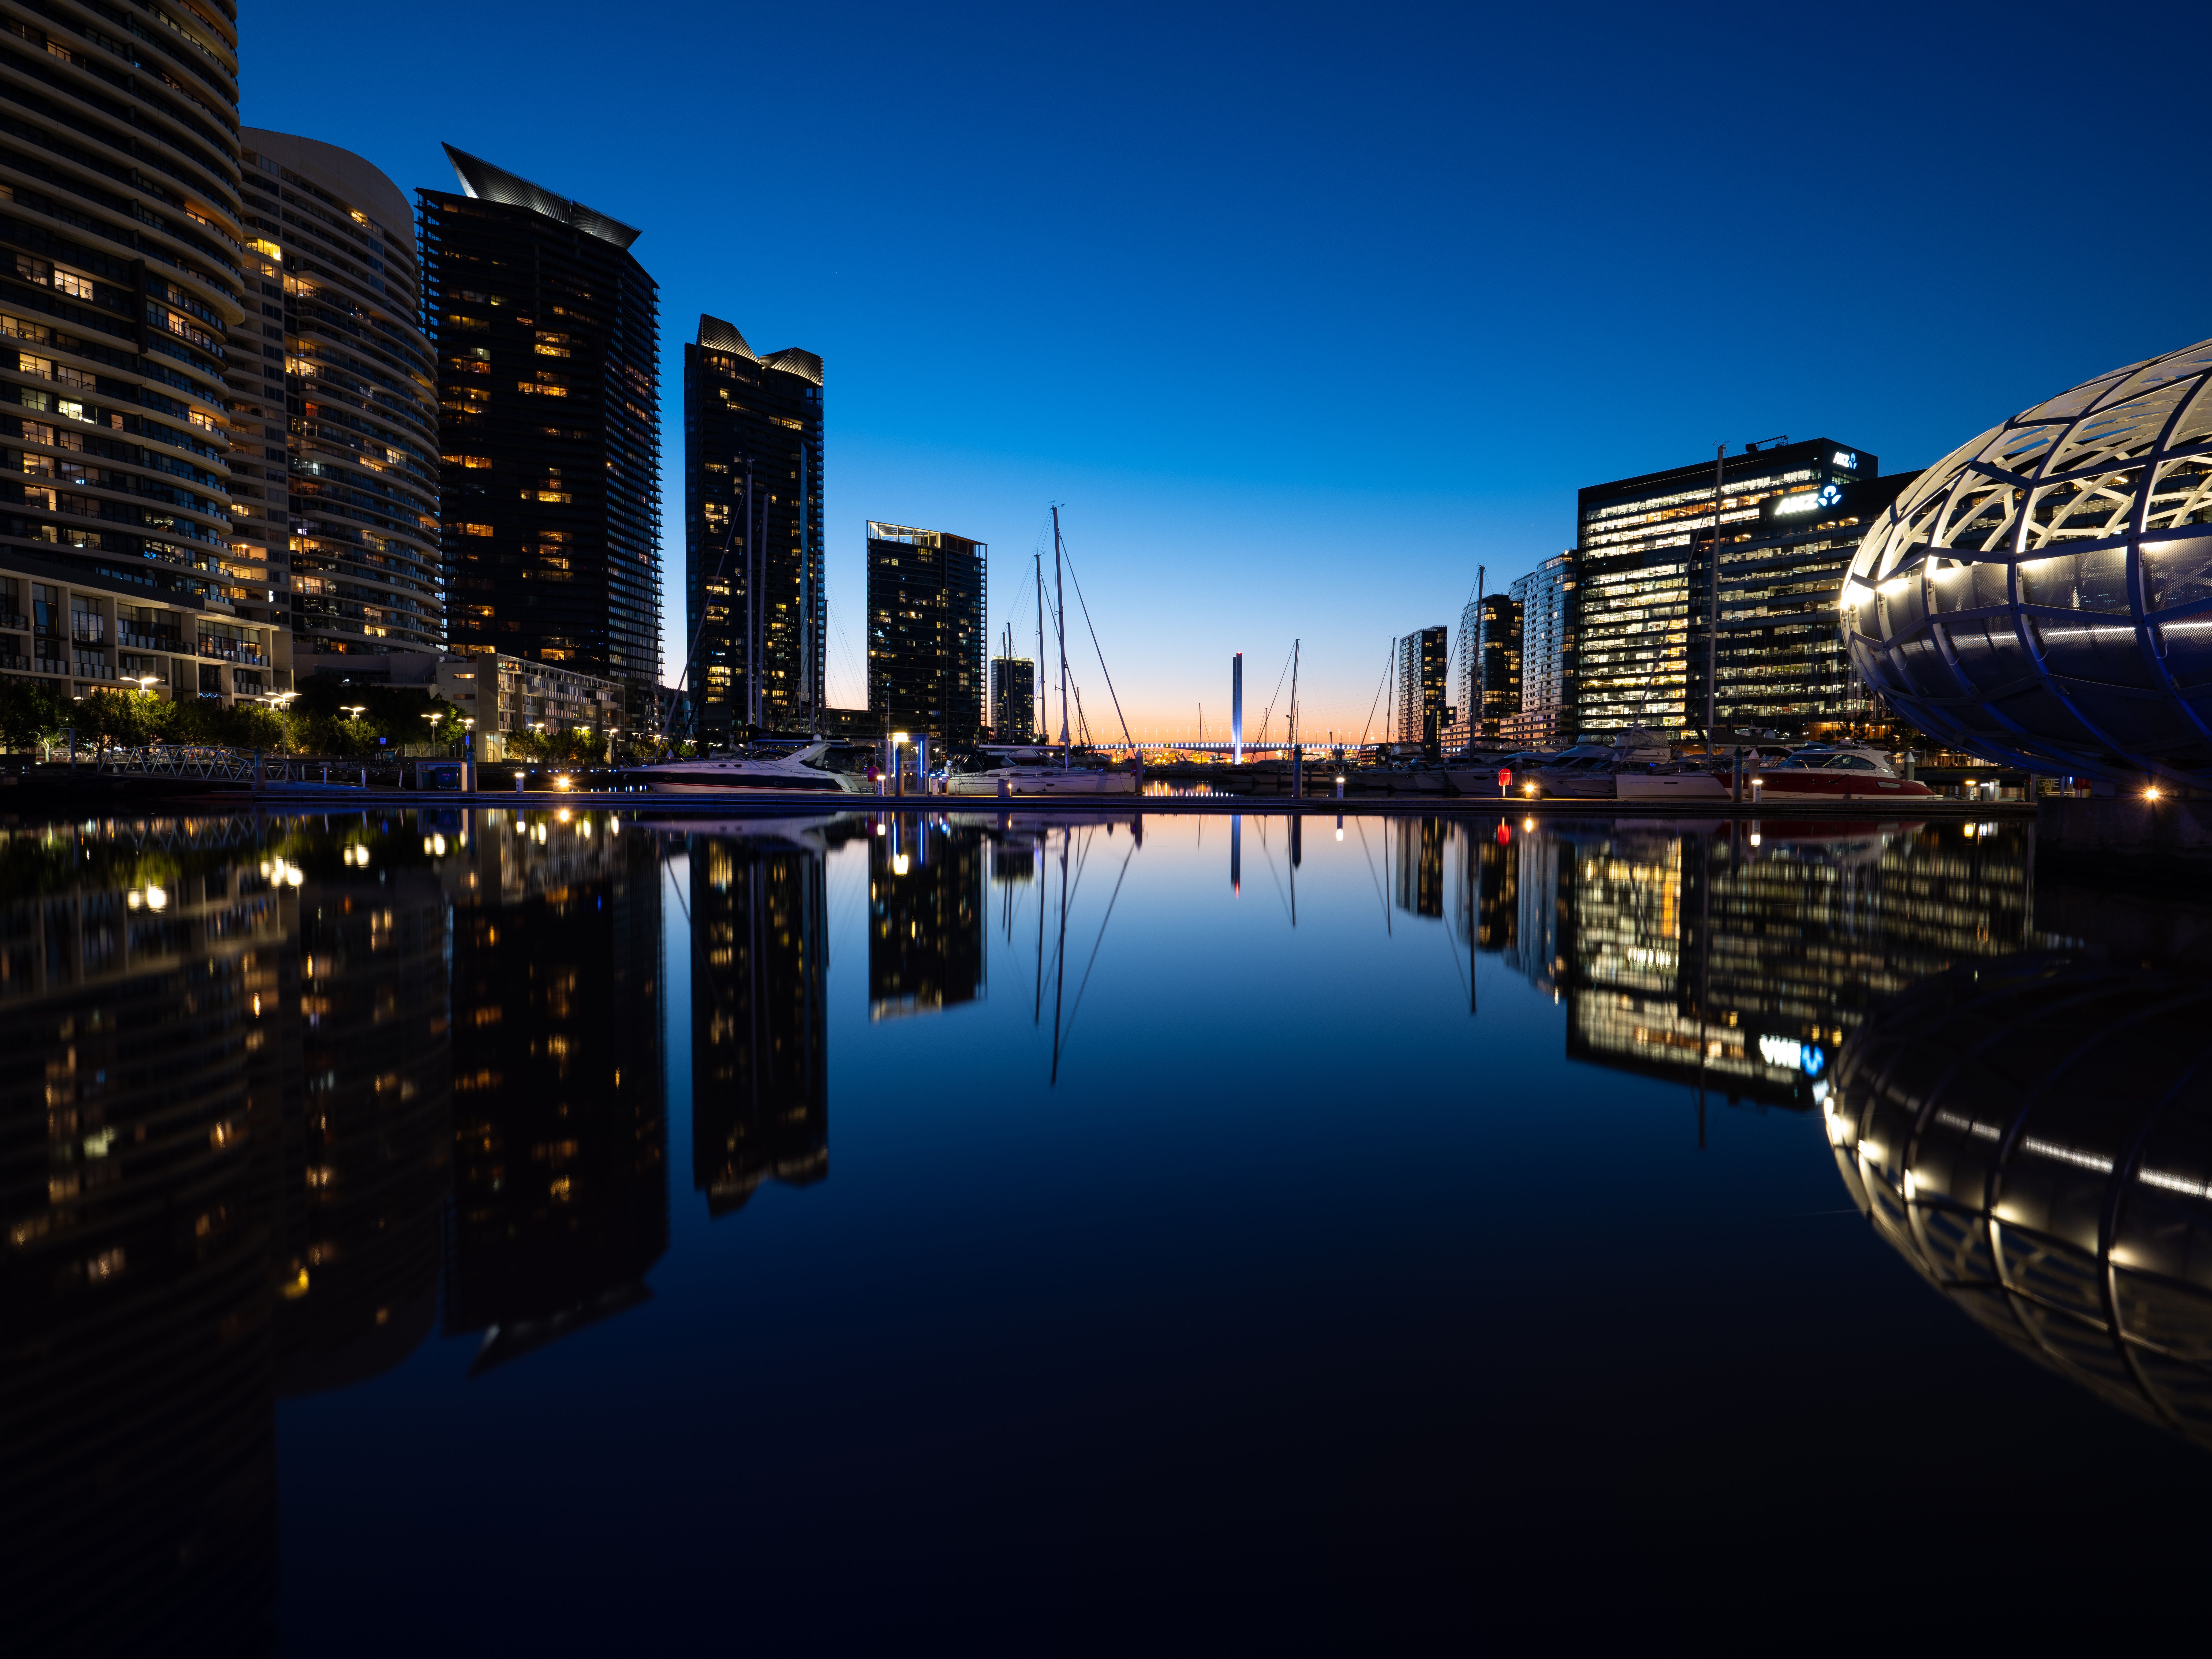
cityscape reflected
This image is of a stunning twilight cityscape reflected in harbor waters.
 Modern high buildings and towers line the waterfront.
Several boats and yachts are moored in the marina, their masts silhouetted against the deep blue evening sky.
  On the right side, there appears to be a spherical building.
This is a cityscape photograph taken at eye level.
 The scene features a blue hour sky with modern skyscrapers creating a striking urban waterfront.
 The perfectly still water creates mirror-like reflections of the cityscape.
The color palette is dominated by deep blues, warm golden building lights, and dark silhouettes.
Labels: City, Metropolis, Urban, Water, Waterfront, Architecture, Building, Cityscape, Office Building, High Rise, Boat, Transportation, Vehicle, Outdoors, Nature, Pier, Harbor, Condo, Housing, Downtown, Night, Canal, Marina, Scenery, reflection, towers, evening sky, spherical building, yachts
Camera: FUJIFILM GFX 50R
Lens: GF23mmF4 R LM WR
Aperture: F11
Exposure: 10 sec
ISO: 100
Focal length: 23.0 mm